Mexican Boarders

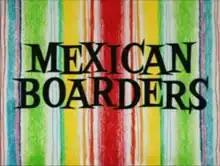
Title card

Mexican Boarders is a 1962 Warner Bros. Looney Tunes cartoon short directed by Friz Freleng. The short was released on May 12, 1962, and stars Speedy Gonzales and Sylvester. Voice actors are Mel Blanc (doing the voices of Sylvester and Speedy), and Tom Holland as the narrator.